Queen Elizabeth 2

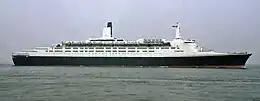

"Queen Elizabeth 2"s maiden voyage, from Southampton to New York, commenced on 2 May 1969, taking 4 days, 16 hours, and 35 minutes, at an average speed of 28.02 knots. Upon her arrival to New York Harbour, she was greeted by two Royal Air Force Harrier jets that hovered on each side of the ship. The Harriers were in New York City at the time competing in the Daily Mail Trans-Atlantic Air Race.